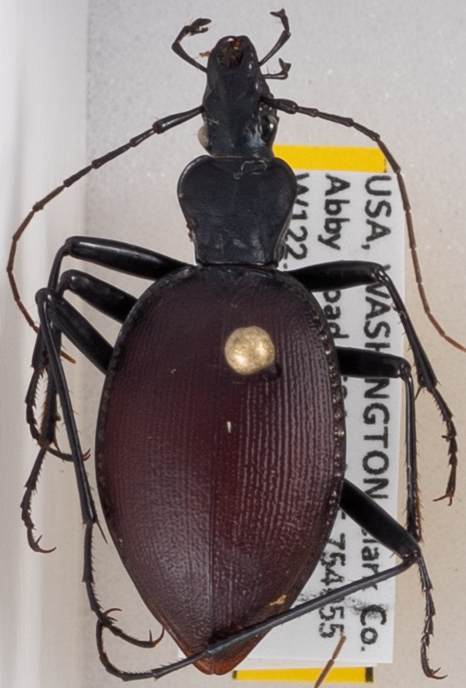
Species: Scaphinotus angusticollis
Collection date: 2021-06-08
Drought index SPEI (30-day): -0.842
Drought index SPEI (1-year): -0.66
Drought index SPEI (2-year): -0.184